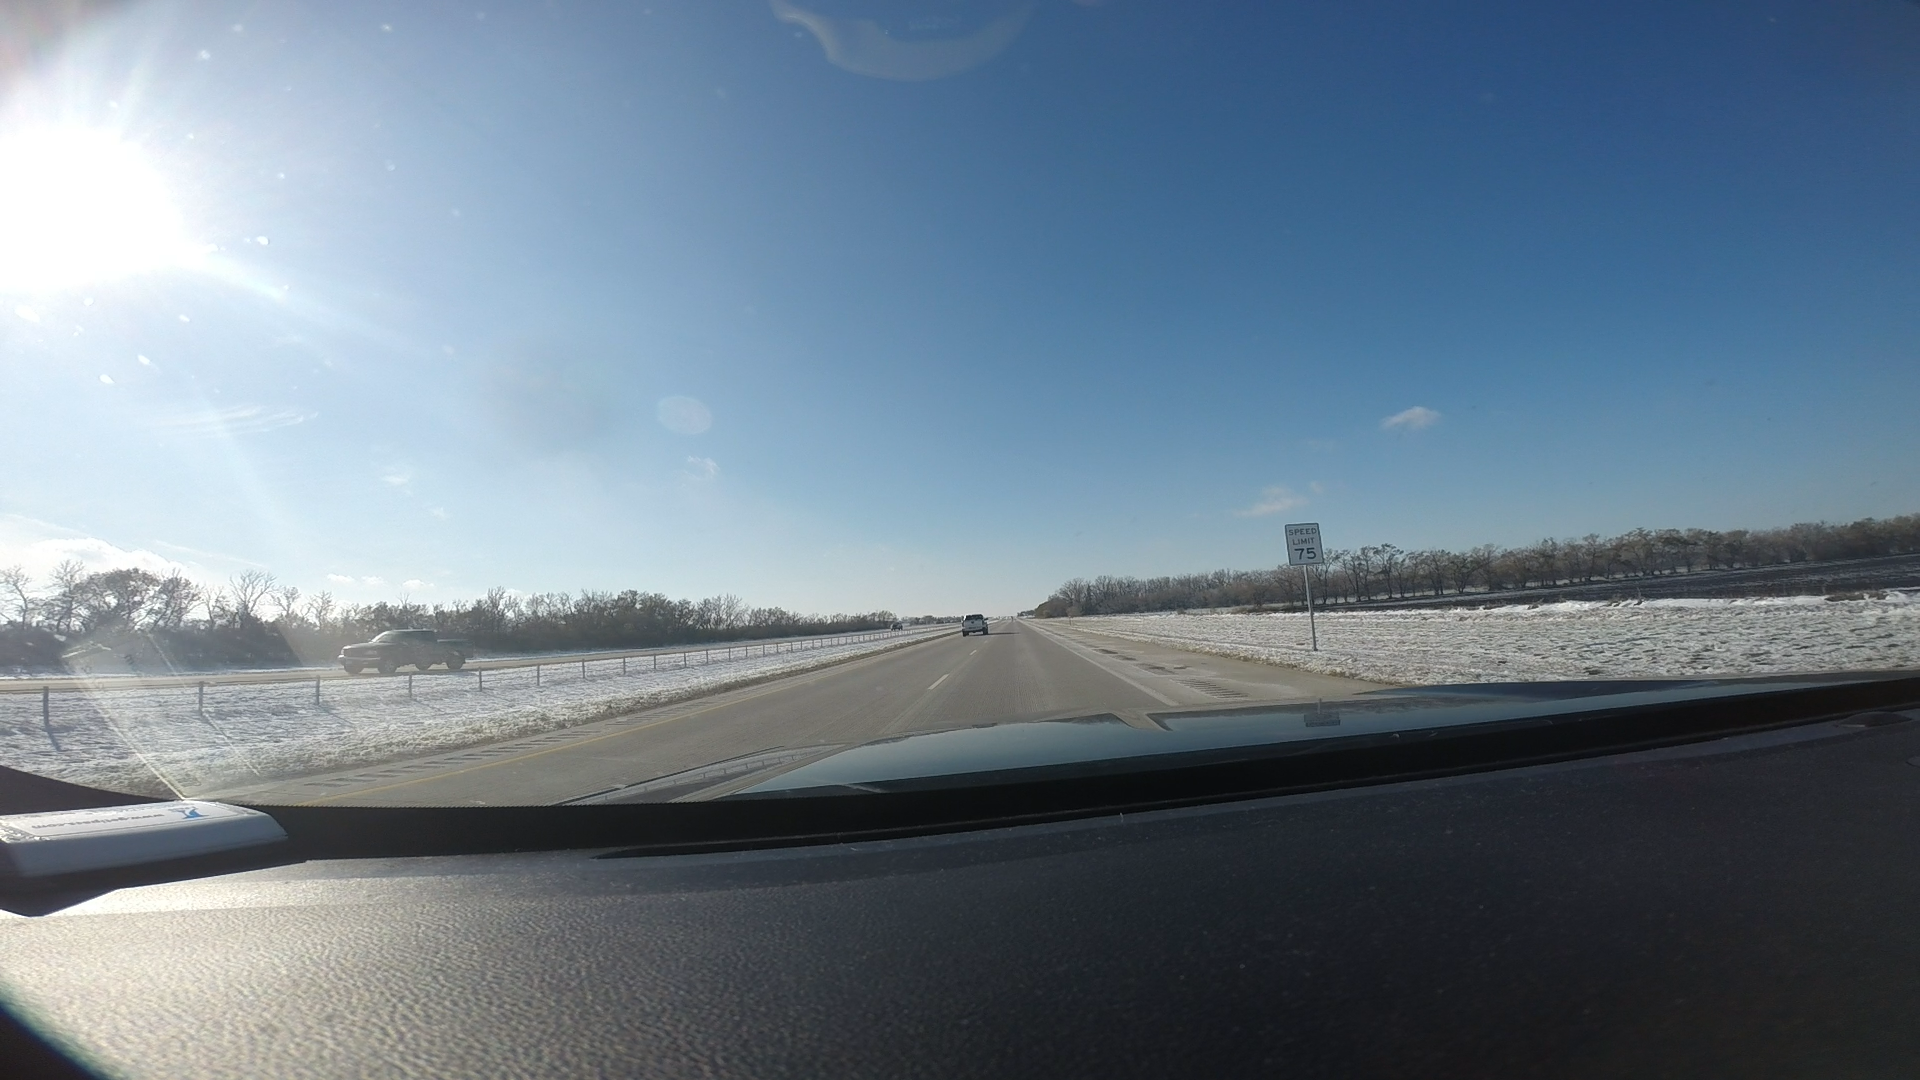
Speed limit sign label: mph75